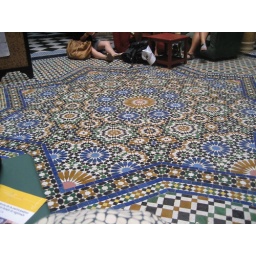
This is the floor of the courtyard in the building where we have class.